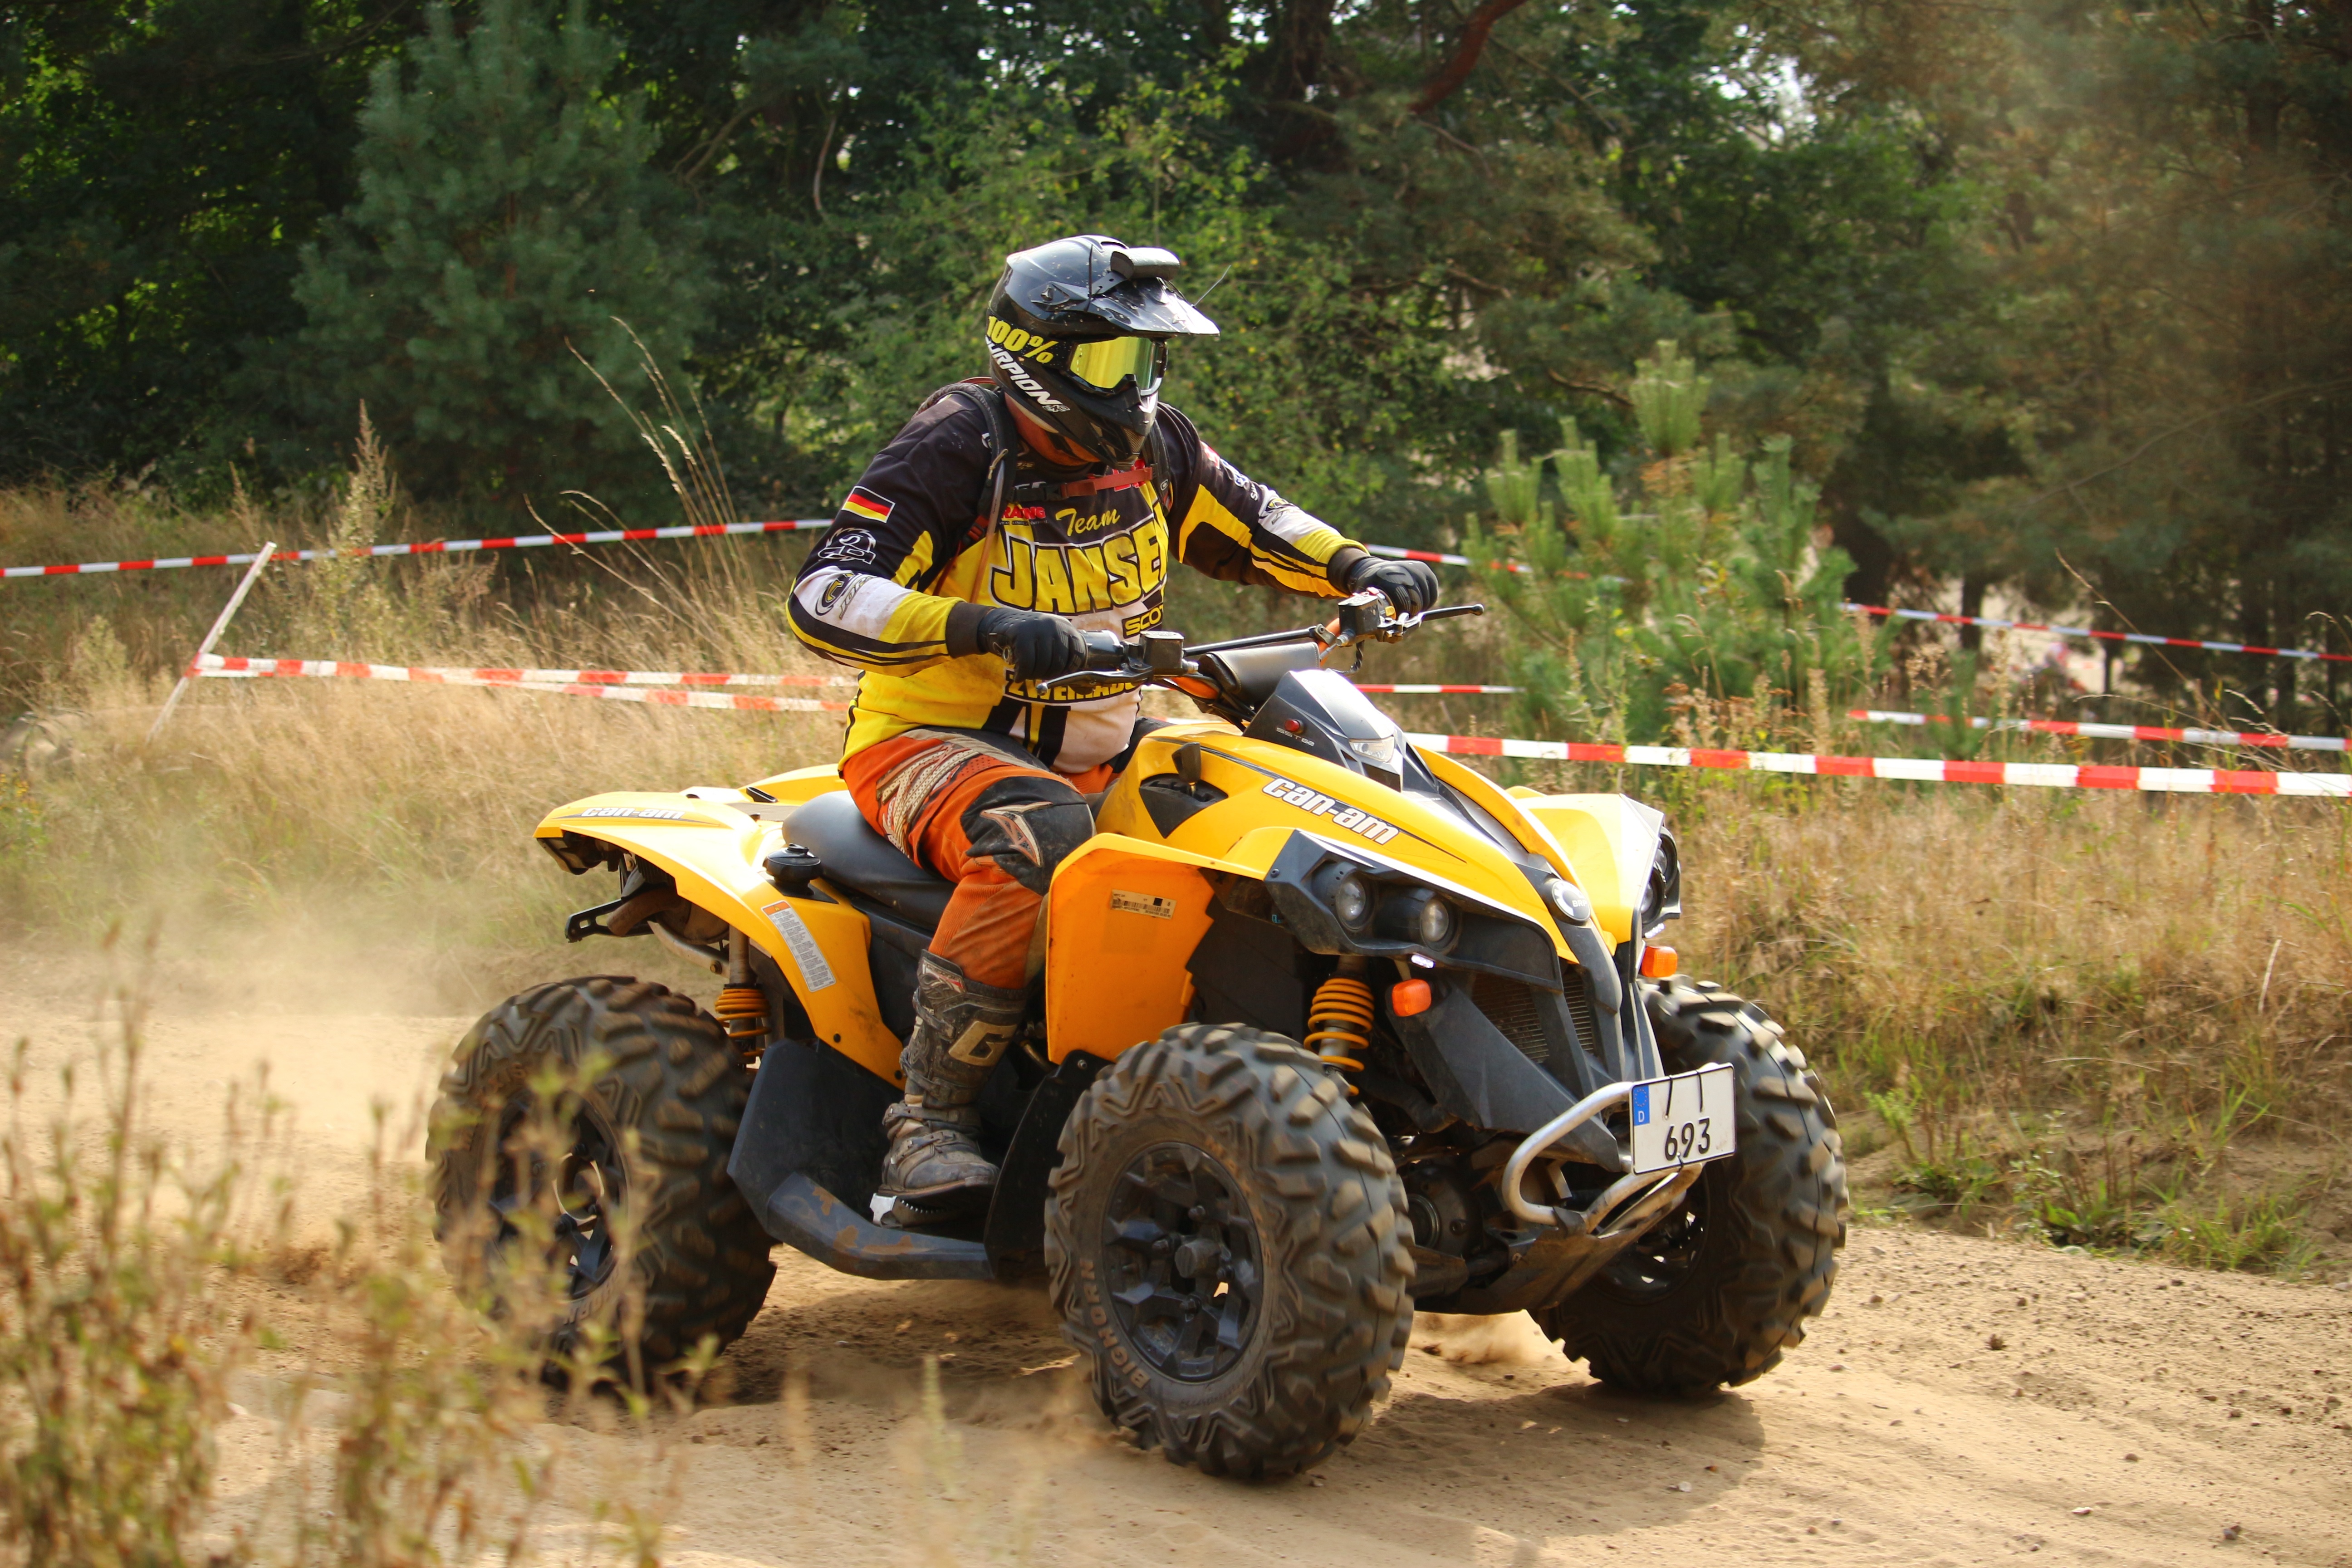
sand, vehicle, motorcycle, motocross, cross, race, sports, racing, motorsport, enduro, motocross ride, motorcycle sport, motorcycling, all terrain vehicle, auto racing, off roading, endurocross, dirt track racing, off road racing